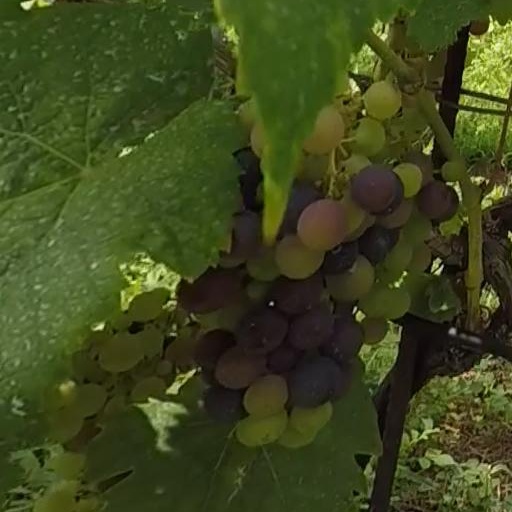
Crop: grape